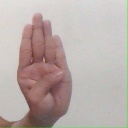
अक्षर: ब